Rhynchosia

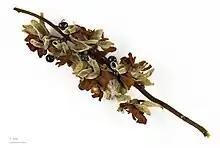
"Rhynchosia hirta" - MHNT

Rhynchosia, also known as snoutbean, is a genus of plants in the family Fabaceae. It includes 260 species of herbs, vines, and subshrubs native to tropical, subtropical, and warm temperate regions around the world, ranging from the southern United States to northern Argentina in the Americas, and through Africa, the Arabian Peninsula, southern Asia from Iran to Korea and Japan, New Guinea, and Australia. Typical habitats include seasonally-dry forest, forest margins, woodland, thicket, wooded grassland, shrubland, and grassland, often in open rocky areas, disturbed areas, or along streams. Many species are pyrophytes. There are several different complexes within the genus, including the "Senna" complex.